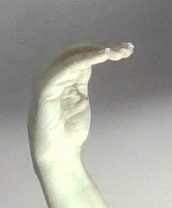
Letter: haa